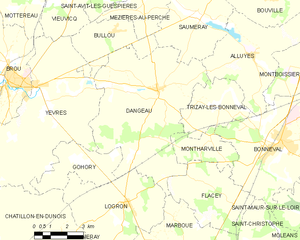
Carte de Dangeau et des communes limitrophes.
Dangeau est une ancienne commune française située dans le département d'Eure-et-Loir en région Centre-Val de Loire : le 1ᵉʳ janvier 2018, l'ancienne commune de Dangeau a fusionné avec Bullou et Mézières-au-Perche dans la commune nouvelle de Dangeau.